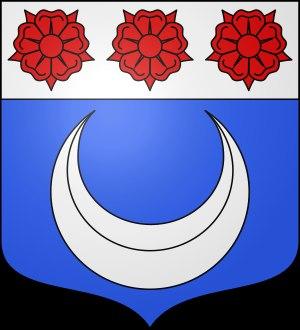
En anglais, le mot potter signifie potier.
Louis de Potter de Droogenwalle, né le 26 avril 1786 à Bruges et mort dans la même ville le 22 juillet 1859, est un journaliste, historien, homme d'État et révolutionnaire belge.